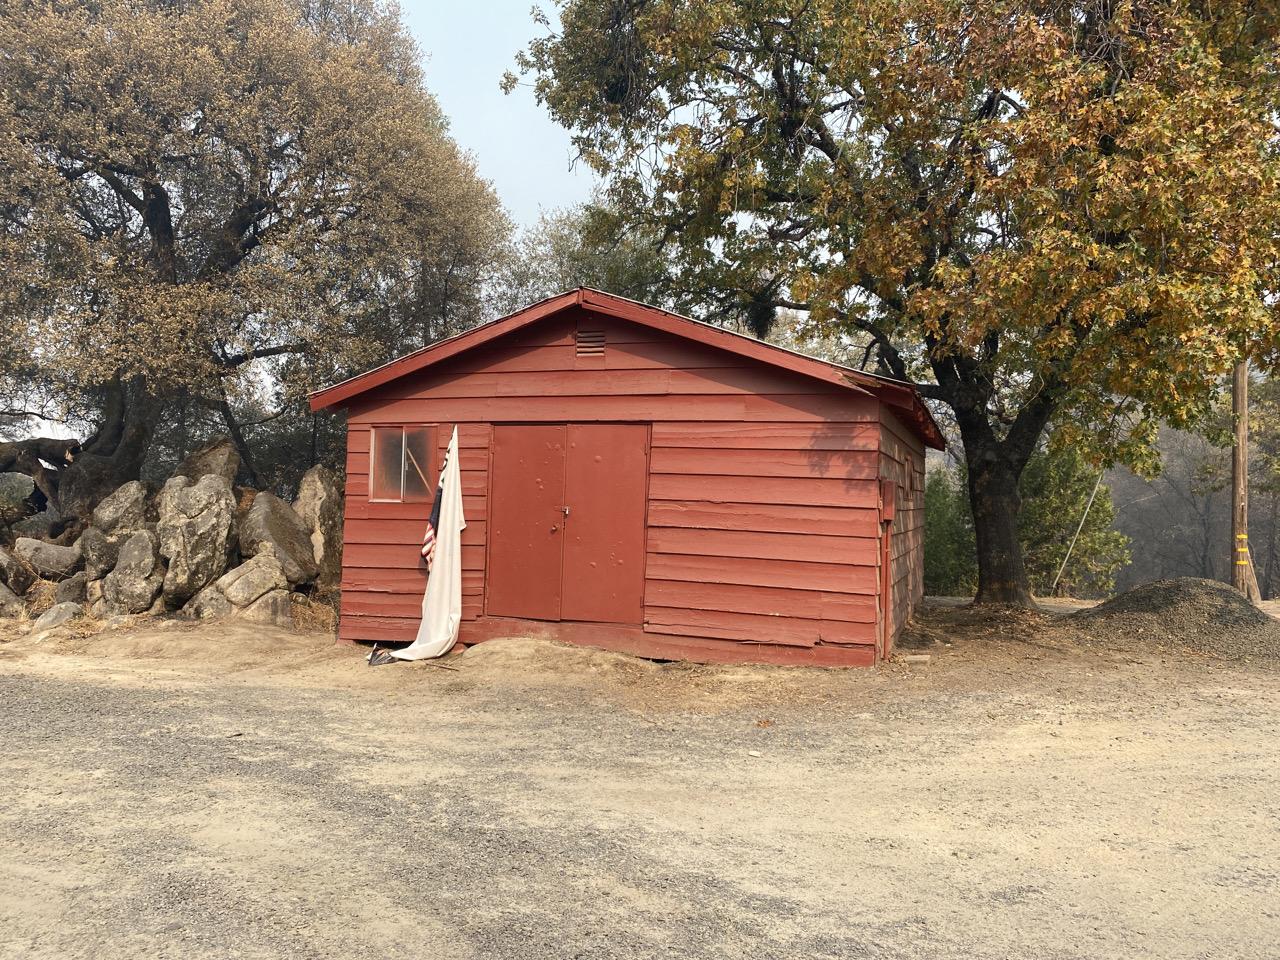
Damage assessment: no_damage